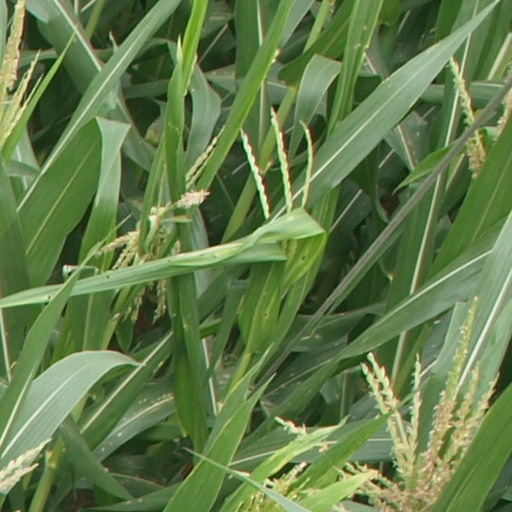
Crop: maize; corn